Charles Frederick de Brocktorff

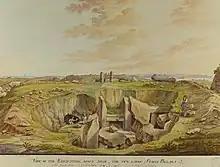
Painting of the Xagħra Stone Circle by Brocktorff, 1825

Brocktorff was commissioned to paint many works depicting Malta by foreigners who were either visitors or were serving in the British armed forces on the islands. He painted watercolours of views of the islands, and also portrayed Maltese people from different social classes.